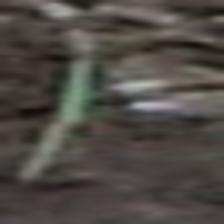
Label: single